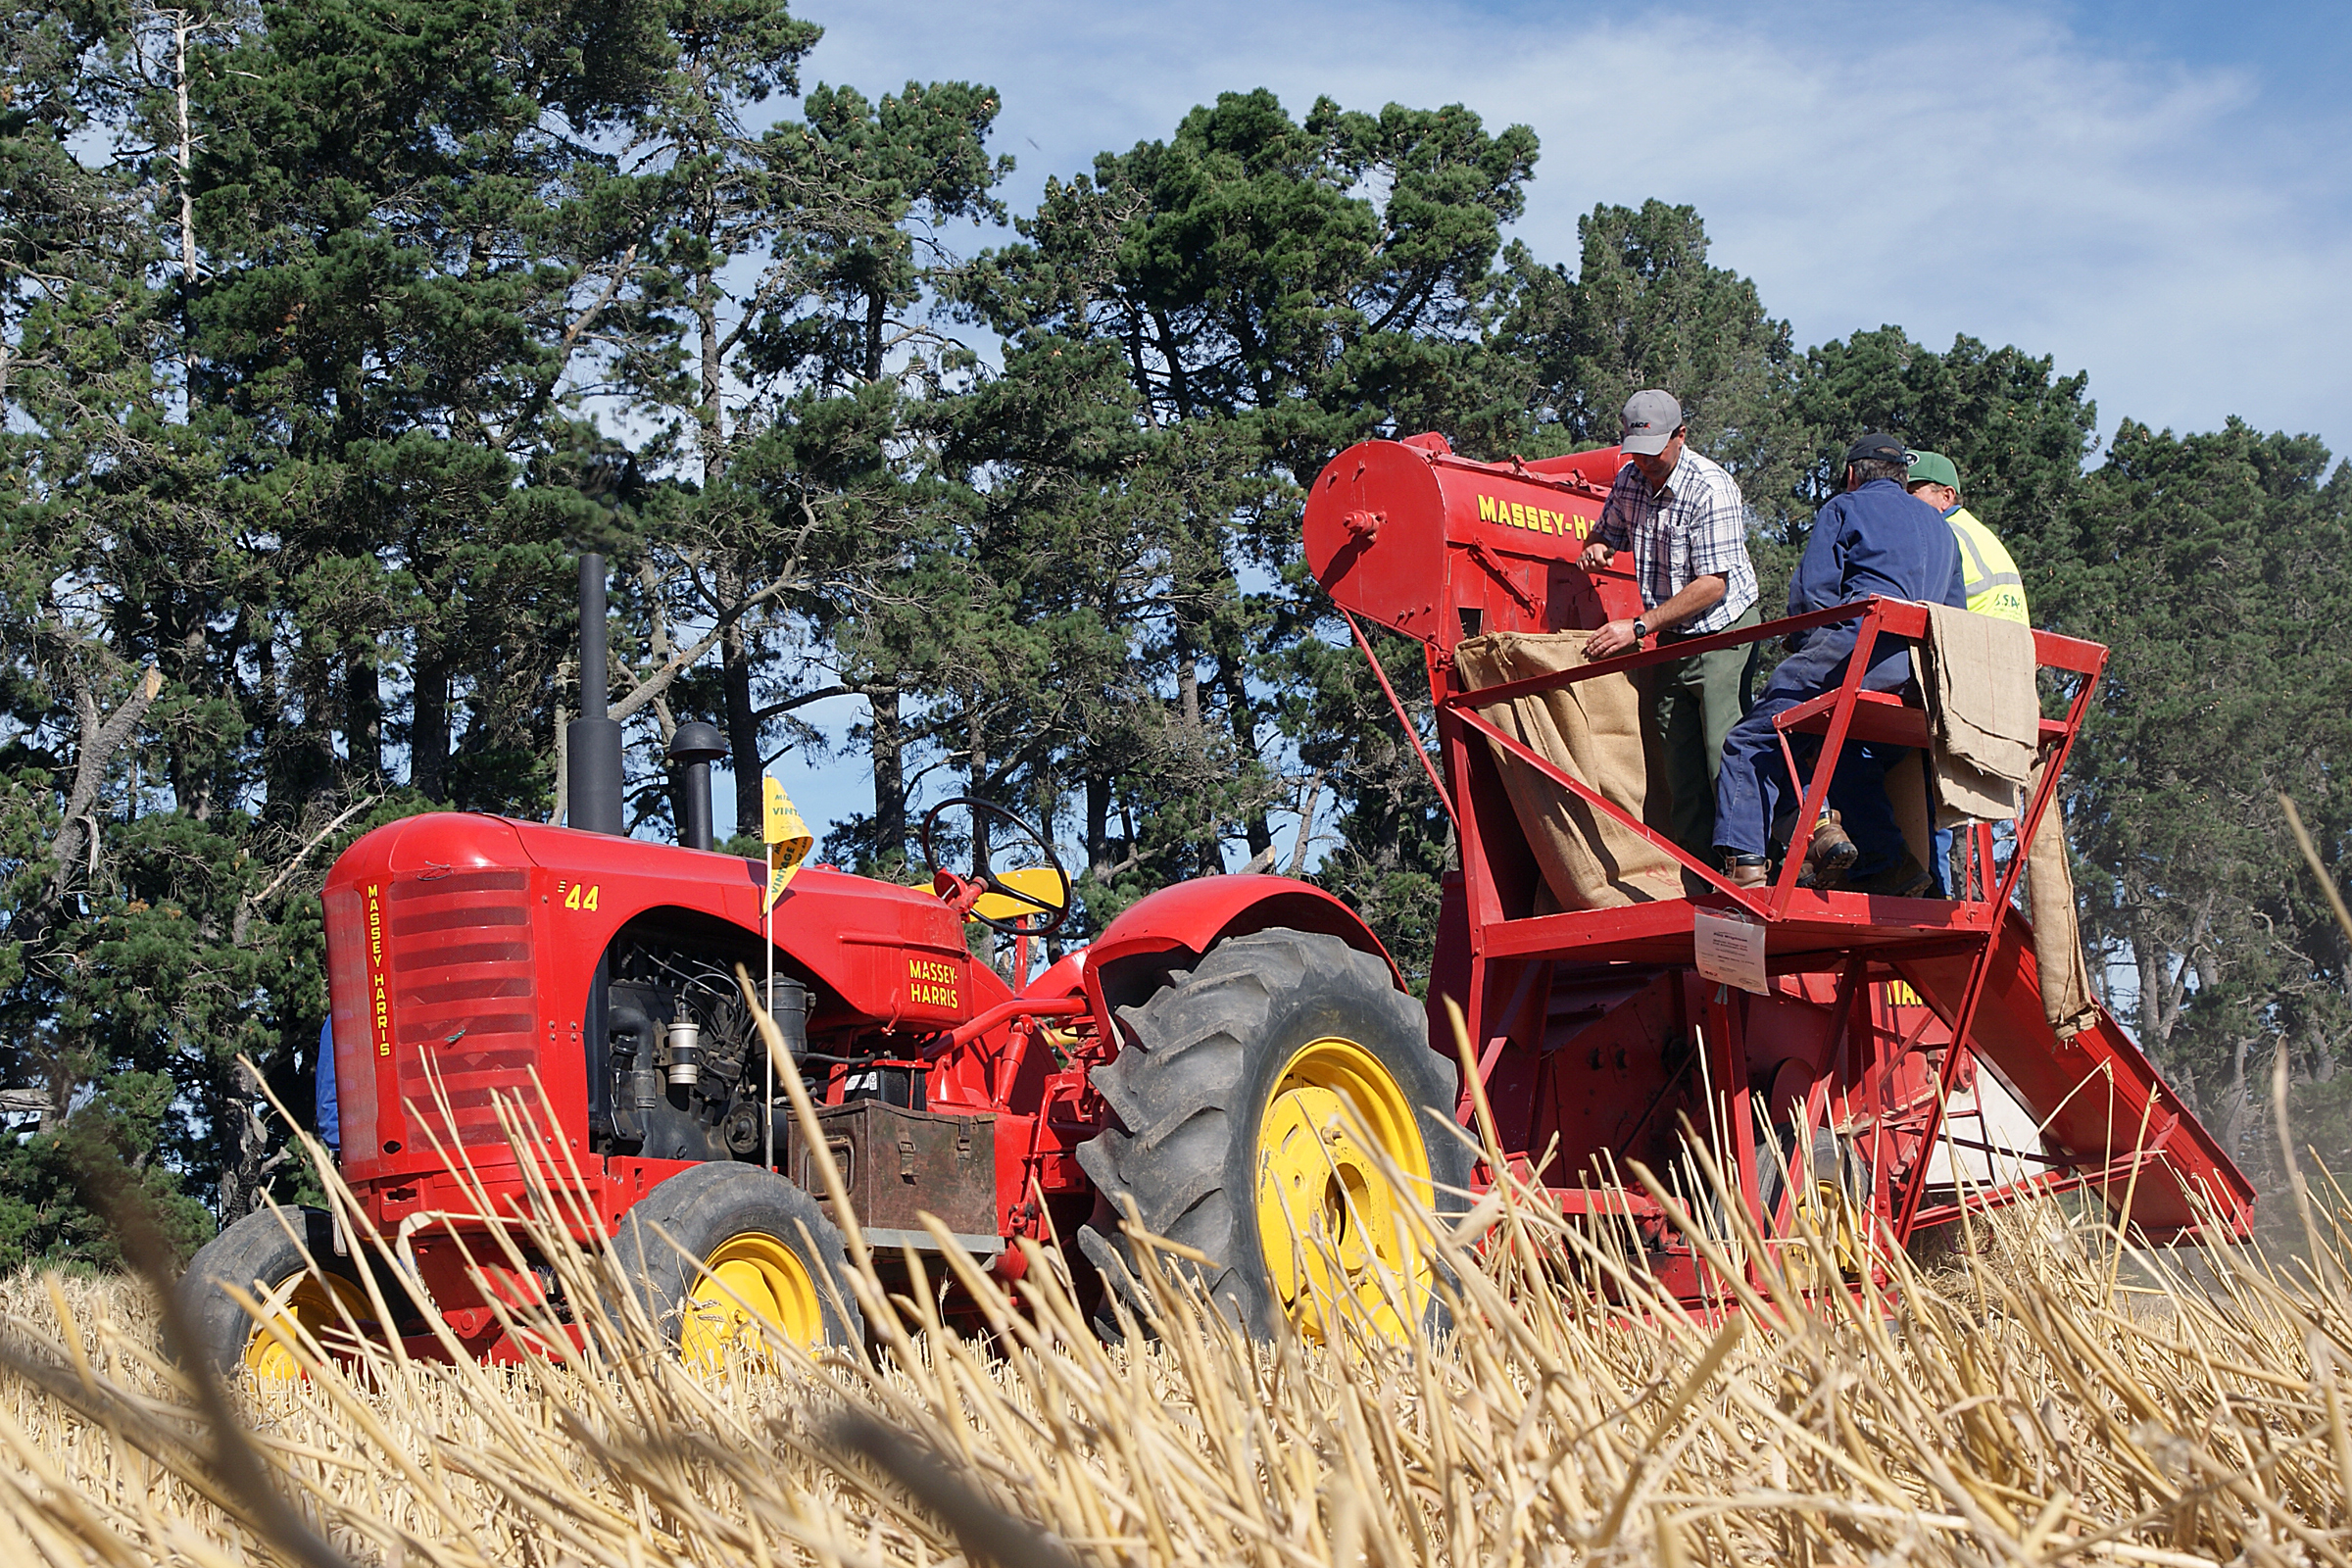
tractor, field, farming, vehicle, soil, agriculture, farmequiment, sonydslra300, harvesting, tractors, plough, harvester, agricultural machinery, land vehicle